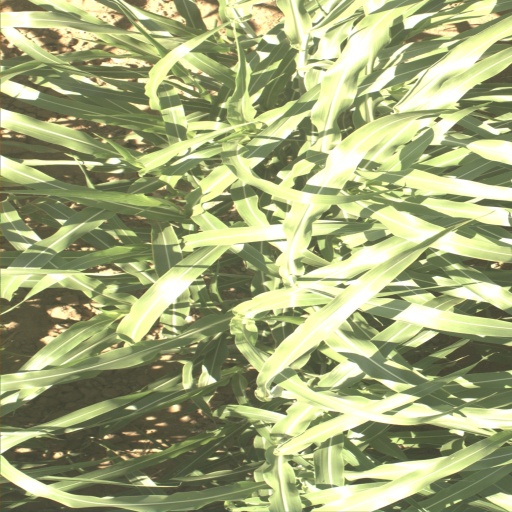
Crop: sorghum